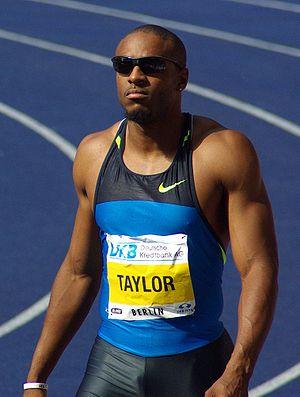
Angelo F. Taylor, est un athlète américain spécialiste du 400 m haies. Sur cette distance, il remporte le titre olympique en 2000 et en 2008.